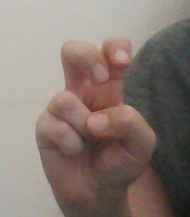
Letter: toot